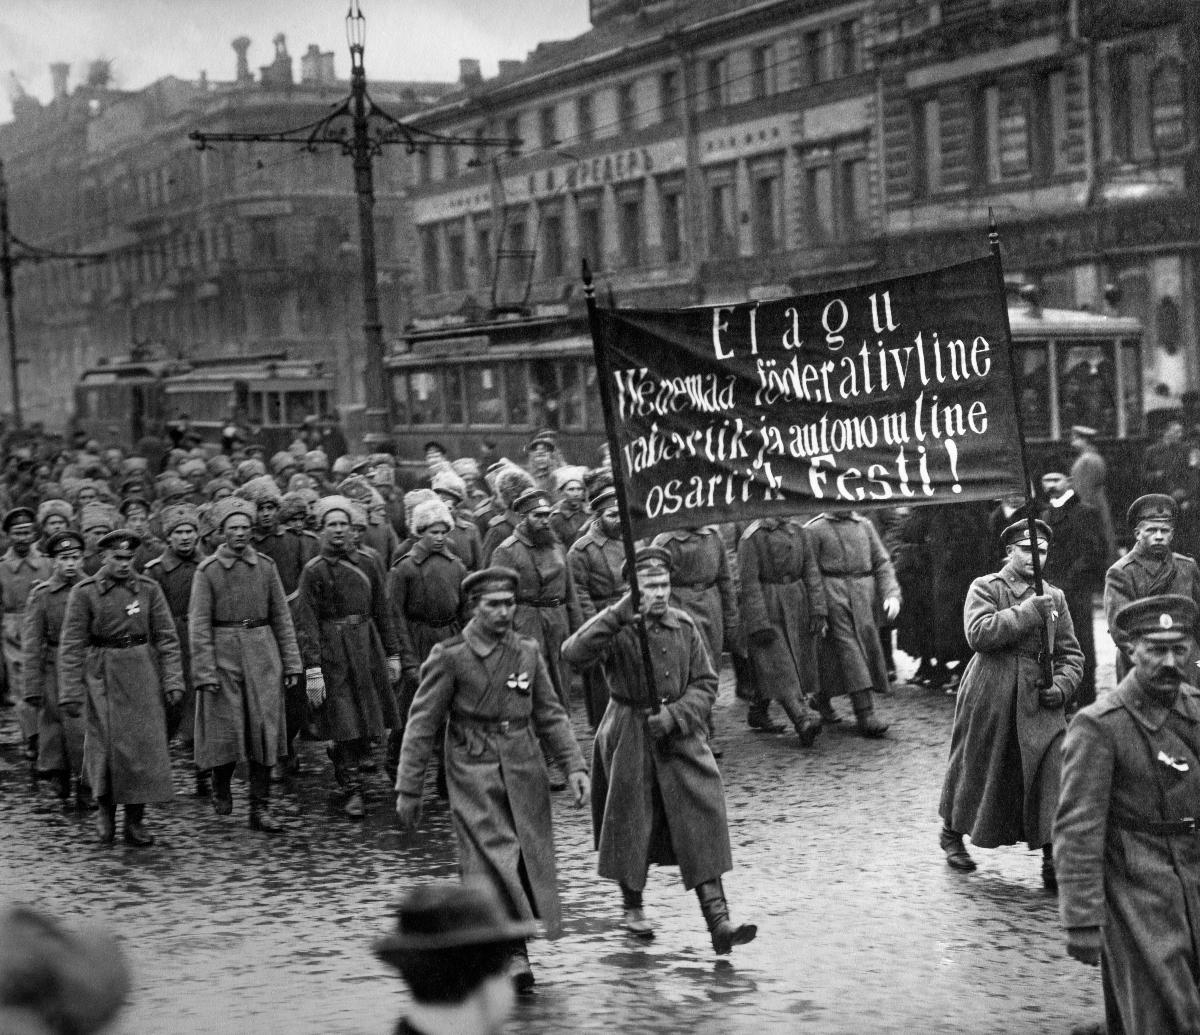
Vallankumoushautajaiset Pietarissa
Revolution funeral in Petrograd
sisällön kuvaus: Vallankumoushautajaiset Pietarissa 5.4.1917.  Kulkue Pietarissa. Bannerissa lukee "Eläköön Venäjän liittovapaavalta ja sen itsenäinen osavalta Viro". content description: A revolution funeral in Petrograd 5.4.1917.
Kuvaaja: Bulla, Karl Karlovitsh, kuvaaja
Vuosi: 1917
Paikka: , Venäjä; Venäjä, Pietari
Aiheet: politiikka; vallankumoukset; hautajaiset; bannerit; kulkueet; politics; revolutions; revolution; funeral; processions; funerals; politik; revolutioner; jordfästningar; processioner